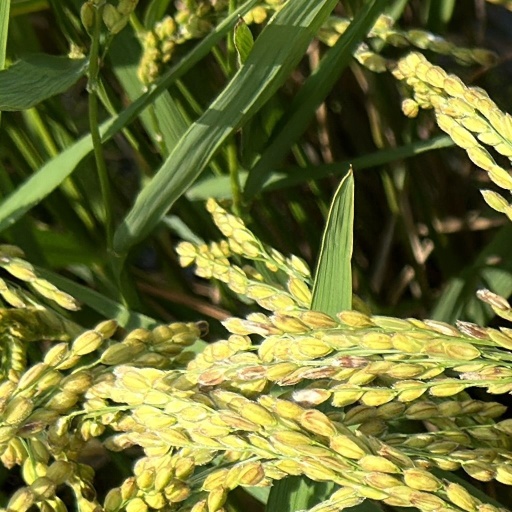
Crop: rice